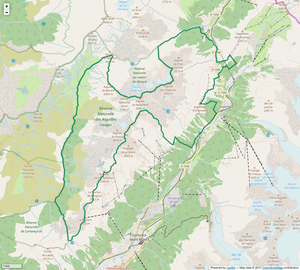
Périmètre de la RNN des Aiguilles Rouges.
La réserve naturelle nationale des Aiguilles Rouges est une réserve naturelle nationale qui couvre une partie du massif des Aiguilles Rouges, près du massif du Mont-Blanc, en Haute-Savoie. Créée en 1974, elle occupe une surface de 3 276 ha.